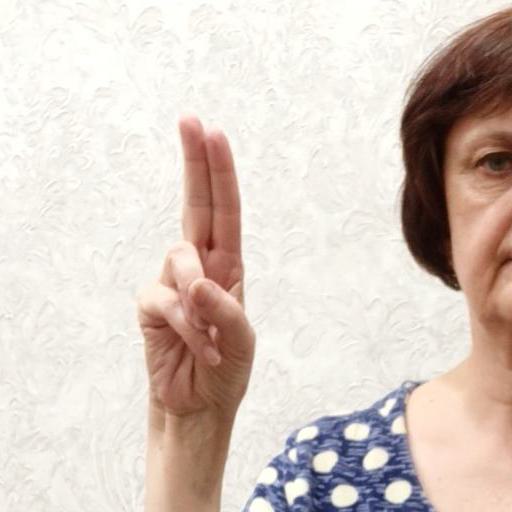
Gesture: two_up